Ochi concert (2015)

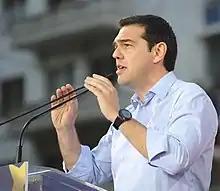
Tsipras speaking in a previous rally

The Prime Minister of Greece Alexis Tsipras in his 10-minute speech mentioned: